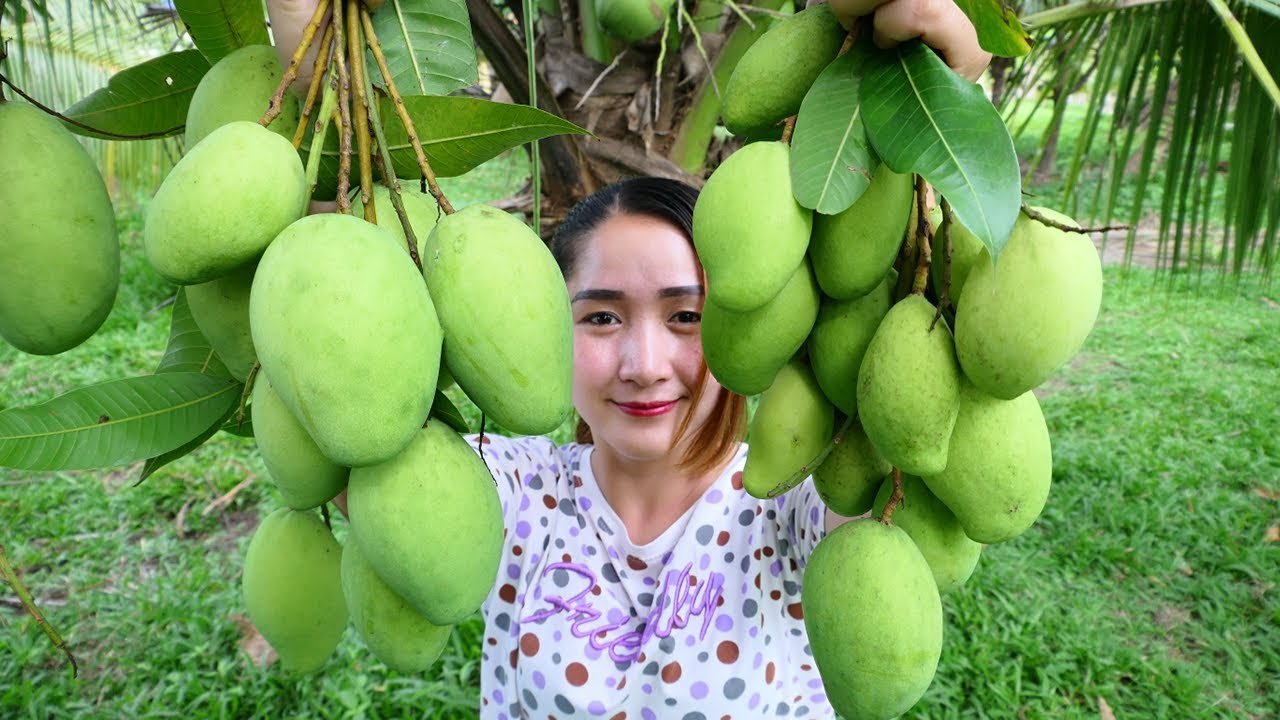
Label: Mango